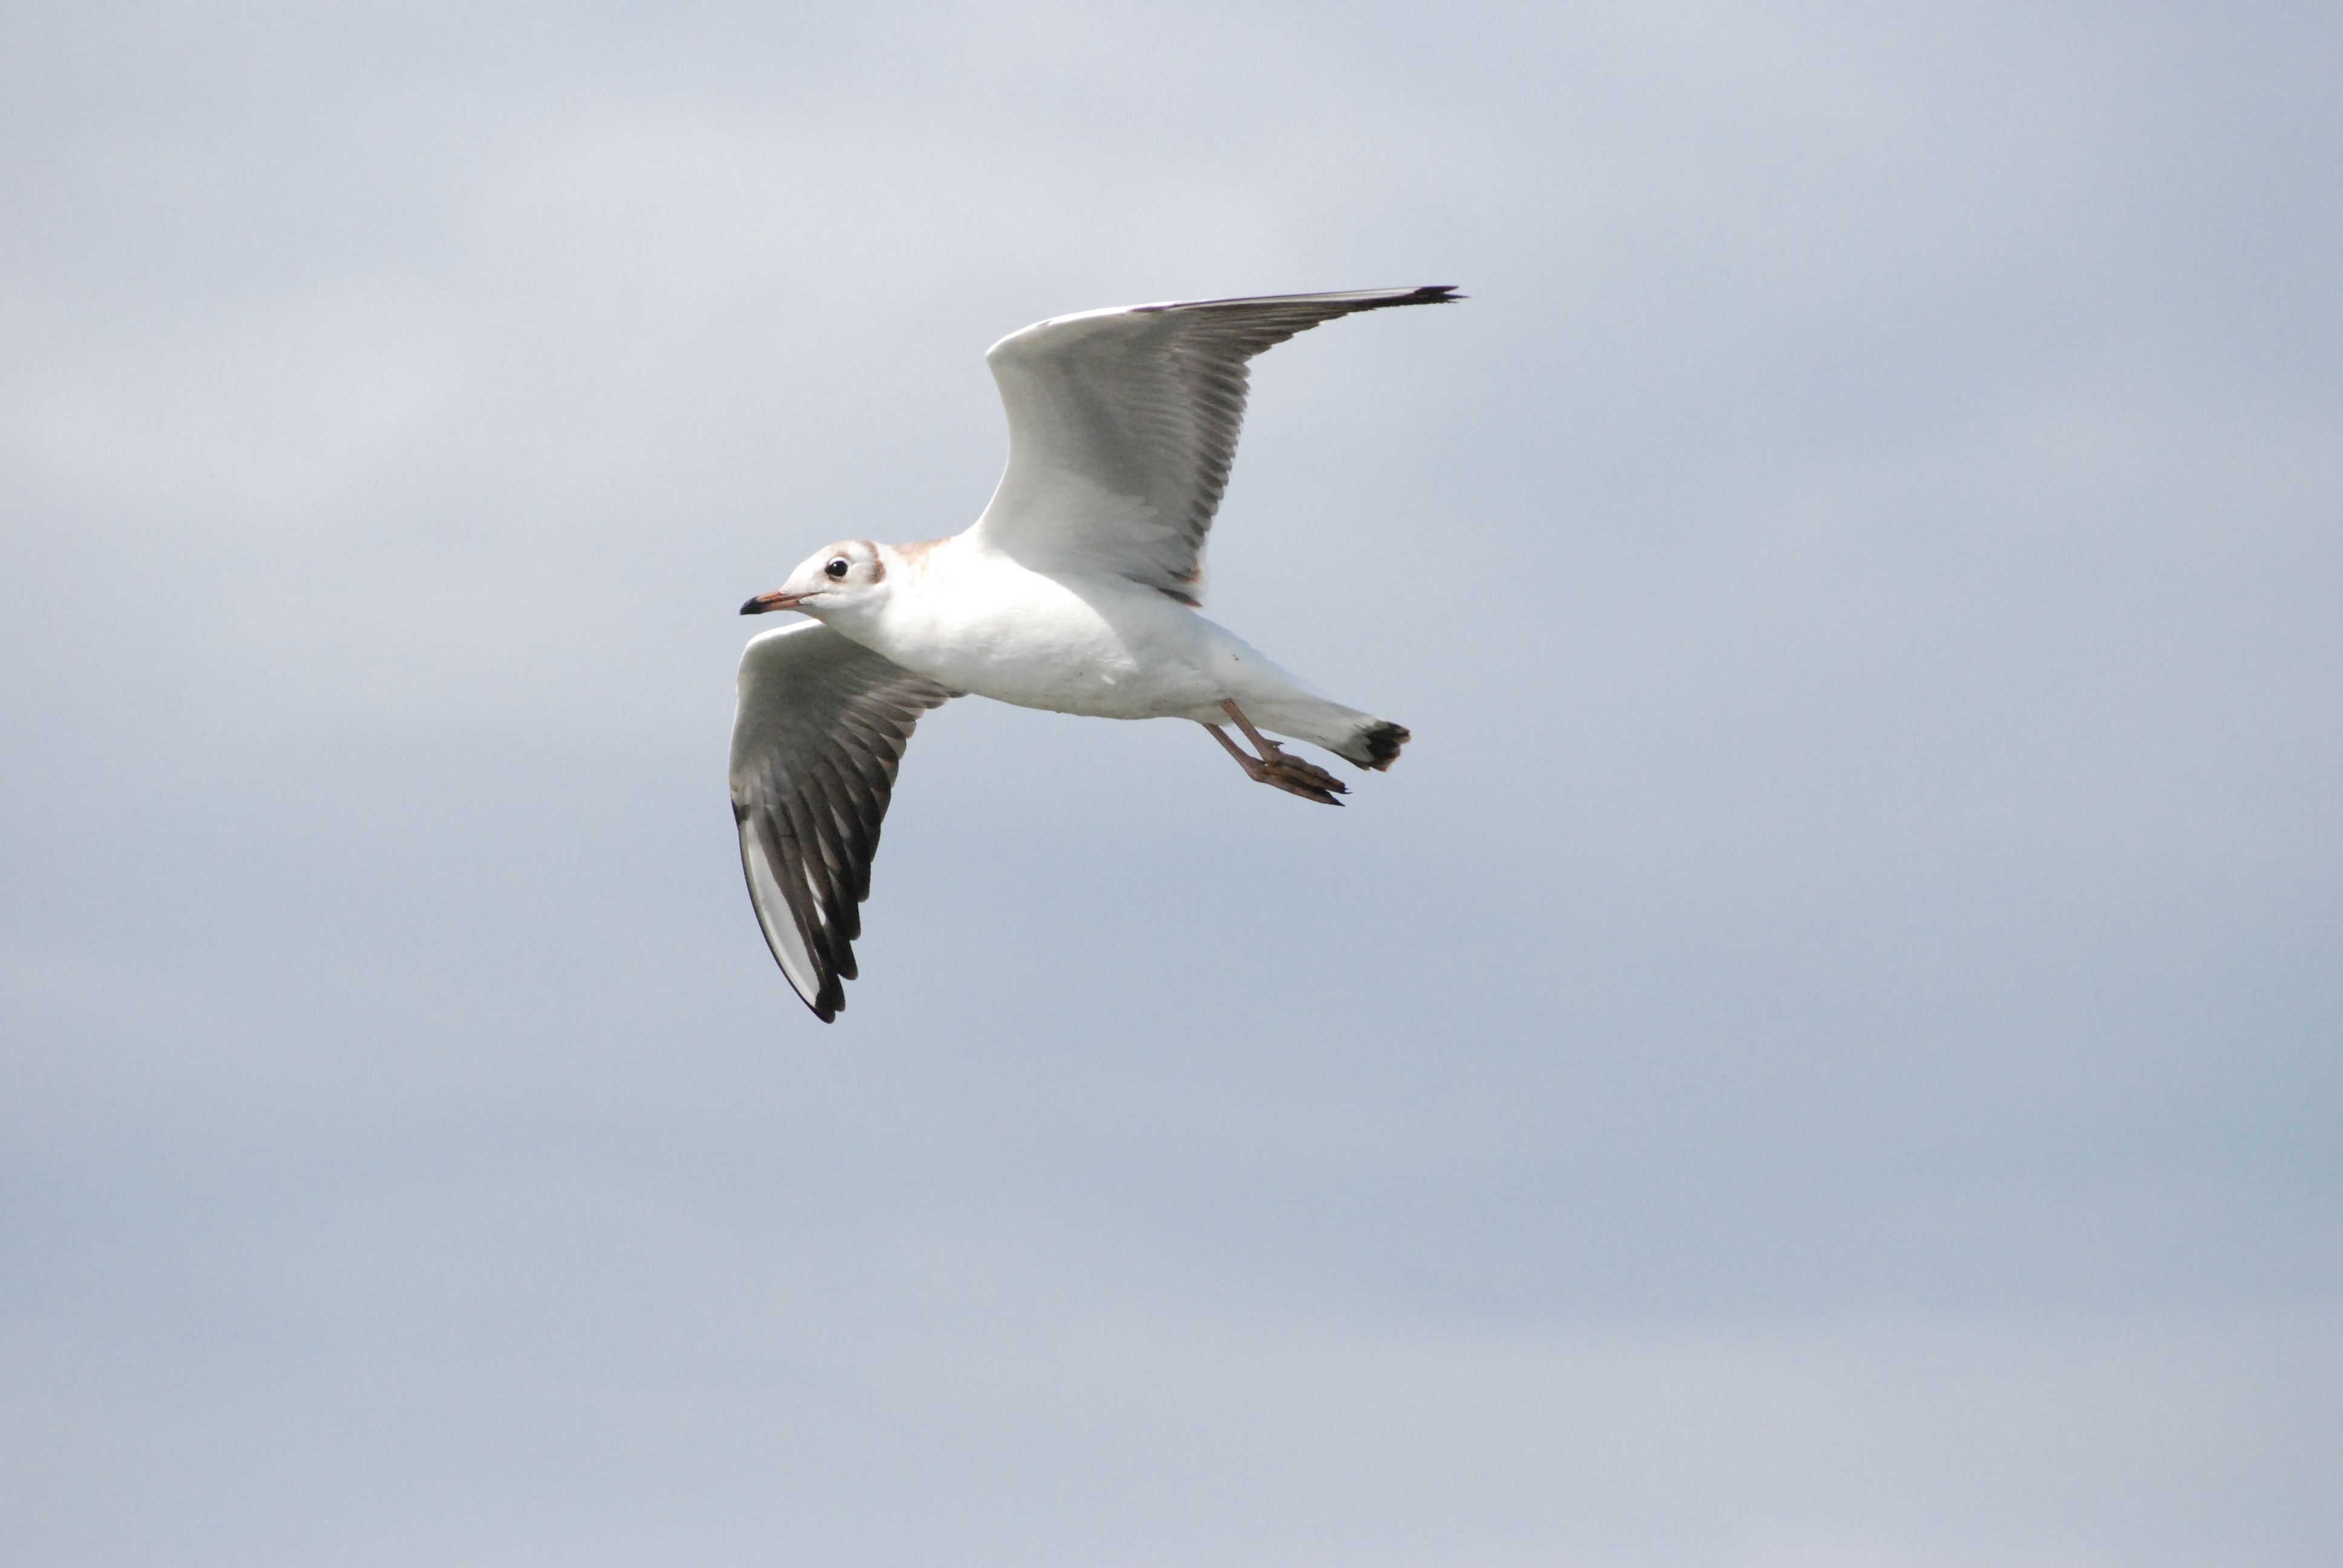
water, nature, bird, wing, seabird, river, swim, gull, beak, flight, birds, duck, wings, animals, vertebrate, ducks, albatross, water bird, wild birds, water birds, the wild duck, charadriiformes, european herring gull